Wendy Thomas (politician)

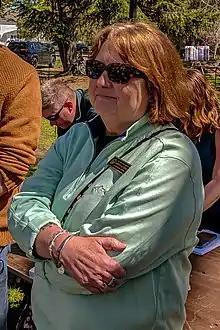
Thomas in 2019

Wendy E. N. Thomas (born 1958 or 1959) is an American microbiologist and politician who served in the New Hampshire House of Representatives from 2018 until 2020, representing Hillsborough County's 21st district, which contains the town of Merrimack. In 2018, Thomas, a local activist and member of the Democratic Party, successfully ran for the New Hampshire House of Representatives, receiving 6.5% of the vote in the multi-member constituency, placing 7th out of the 8 winning candidates. In 2020, Thomas ran for re-election in the 21st district; however, she was defeated in the general election, receiving 6.2% of the vote and placing 10th.